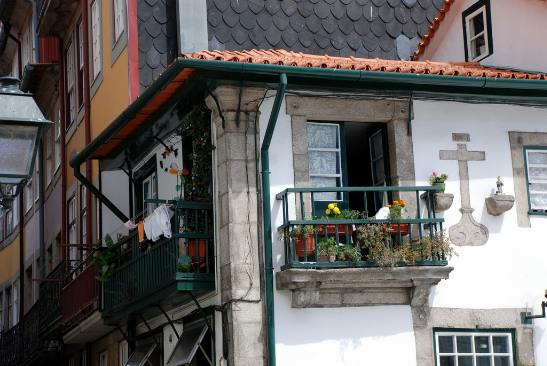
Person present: No